Chérubin (Pinchas Steinberg recording)

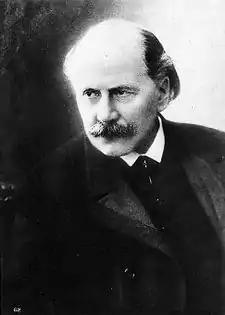
Jules Massenet in his late sixties, some five years after composing "Chérubin"

Richard Fairman reviewed the album in "Gramophone" in December 1992. In the title role, he thought, Frederica von Stade was good with reservations. She was successful in conveying the sensitive side of Chérubin's nature, and "marvellously touching, for example, in the nocturnal love duet, where Massenet conjures some of the score's most enchanting pages". Her Chérubin was less convincing, though, at those moments when he was at his most priapic, impetuous or eager for a fight. Vocally, she was in worse form than when she had sung the opera in concert seven years earlier, with less strength and ebullience in her tone and with signs of discomfort in her upper register. Both of the album's other female stars were slightly disappointing too. As the chaste ingénue Nina, Dawn Upshaw was very moving but "neither quite fresh and spontaneous" nor wholly in sympathy with Massenet's idiom. As the scintillating siren L'Ensoleillad, June Anderson tarnished the glamour of her performance by not singing with an even tone and by sliding up to her notes in unwarranted "portamenti". The album's male principals raised no such concerns. Michel Sénéchal painted a "predictably engaging" portrait of his pompous Duke, and Samuel Ramey sang with an "appropriate air of mature wisdom" as the philosopher charged with the heavy burden of teaching Chérubin the difference between right and wrong. Conducting, Pinchas Steinberg favoured the brisk "tempi" appropriate to the opera's comic essence, although he slackened his pace whenever Massenet was seeking not just to amuse his audience but to speak to their hearts. The album's audio quality was good, with "spacious and clear sound". Readers unfamiliar with this long forgotten work would discover an erotic, rococo, "light and bubbly theatrical entertainment" that ultimately became something more, concluding in an affecting quarter of an hour in which Chérubin learned what the meaning of love truly was. Innocent of any cuts, the album could be recommended unequivocally to anyone wanting to get to know Massenet at his most cheerful.